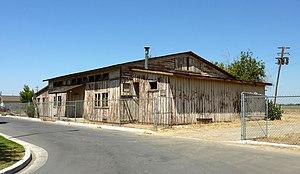
Ceci est la liste des lieux historiques inscrits sur le registre national dans le comté de Kern en Californie.